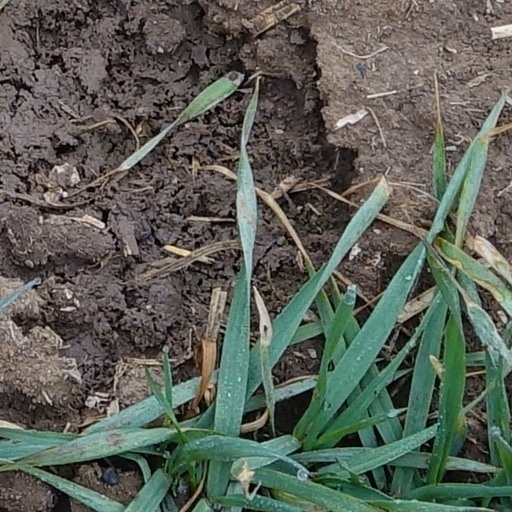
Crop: wheat